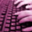
Label: keyboard